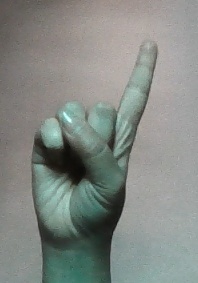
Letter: bb